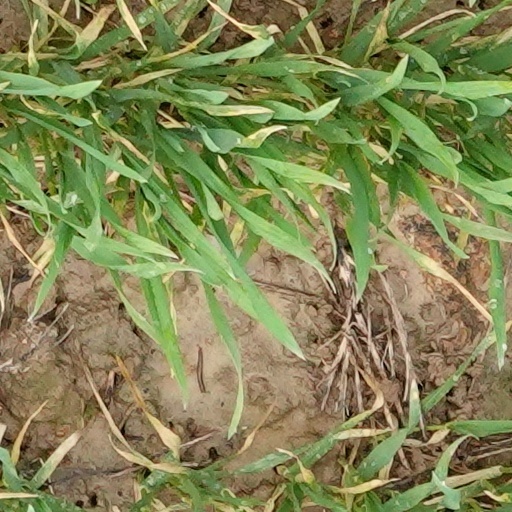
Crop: wheat